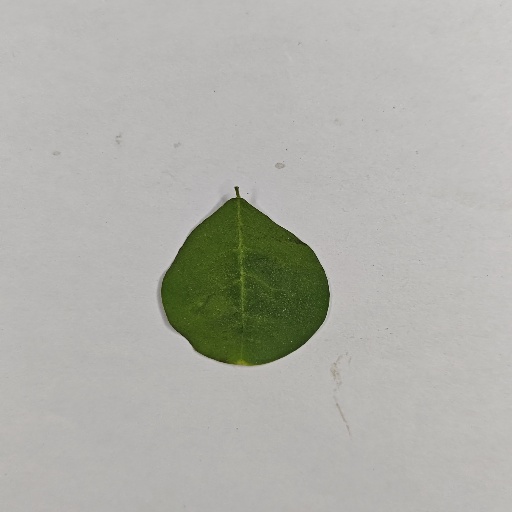
Species: Sojina
Leaf condition: Healthy Leaf